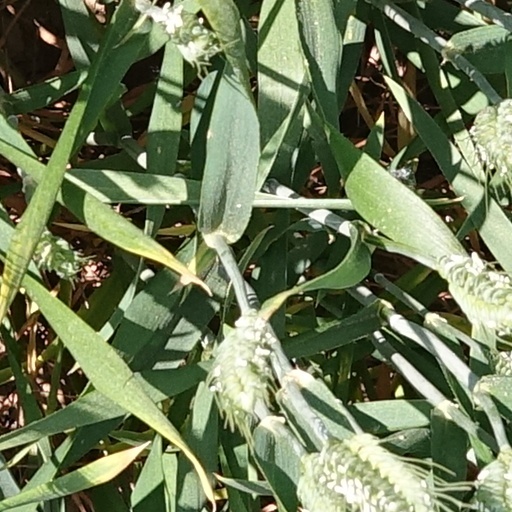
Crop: wheat